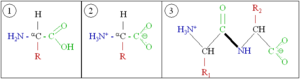
Biokemi / Proteiner
Skematisk fremstilling af en aminosyre i (1) uladet form, (2) som de findes i levende celler og (3) forbundet til et dipeptid.
Biokemi er læren om kemiske processer i levende organismer. Biokemien omfatter studiet af struktur og funktion af cellulære komponenter såsom proteiner, lipider, kulhydrater og mange andre organiske molekyler.